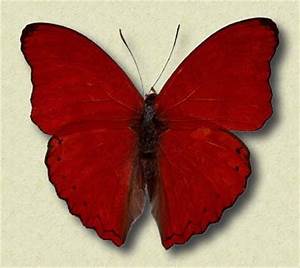
Label: butterfly